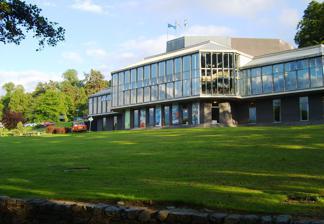
Building: Pitlochry Festival Theatre
Country: United Kingdom
Year built: 1951
Theatre in Pitlochry, Scotland Pitlochry Festival Theatre Location Port-na-Craig, Pitlochry , Scotland Coordinates 56°41′53″N 3°44′07″W / 56.698029°N 3.735306°W / 56.698029; -3.735306 Public transit Pitlochry railway station Type Theatre Capacity 544 Construction Opened 19 May 1951 (original tent theatre) 1981 (current building) Architect James Dunbar-Nasmith Website pitlochryfestivaltheatre .com The Pitlochry Festival Theatre is a large performing arts theatre located in the town and burgh of Pitlochry in Perth and Kinross , Scotland. The idea of a performance space in the area was conceived in the late 1940s by John Stewart, a leading promoter of amateur dramatics in Glasgow . The theatre officially opened on 19 May 1951. History After the decline and subsequent closure of  his Park Theatre Club in the West End of Glasgow, John Stewart decided to plan a theatre site in the Knockendarroch area of Pitlochry. However Stewart's plans were met with little success as building licences were refused by the Ministry of Works . Following this setback, Stewart had the idea of founding a tent-style theatre. After viewing the wet weather tent of London 's Regent's Park and the Birmingham Arena Theatre, Stewart searched for the tents' construction company in Walsall , eventually investing in one for a theatre space for Pitlochry . After construction work and promotion by the Scottish Tourist Board , the theatre officially opened on 19 May 1951. In his opening address, the chairman of the board and later Secretary of State for Scotland Tom Johnston said, "This theatre is a monument to one man’s courage, one man’s persistence, and one man’s great faith." After 30 years of use and regular incidents of weather damage to the tents, it was decided in the late 1970s that the tent structure would be renovated and stabilised. Construction work began on a new theatre building at the current site, and eventually on 19 May 1981 the new theatre building was opened on the 30th anniversary of John Stewart's first tent. Modern day The theatre is now of great cultural importance to the Perthshire area. Every summer, the theatre and its surrounding area attract thousands of tourists with the theatre's famous summer season, which showcases a large amount of the country's talent in dramatic arts, comedy and writing. Each summer the theatre offers six plays in daily repertory, enabling visitors to see six plays in six nights (or in four days if two matinees are included); the theatre asserts that "No other UK theatre attempts this extraordinary feat" and that the nearest similar offering is in Canada. For example, the 2018 season offered: Chicago the musical; Jim Cartwright 's The Rise and Fall of Little Voice ; J. M. Barrie 's Quality Street ; Tom Stoppard 's Travesties ; Rodney Ackland 's Before the Party ; and Rona Munro 's The Last Witch . Expansion In 2014, it was announced that the Pitlochry Festival Theatre would undergo a £25 million expansion of the current building. Plans were made to have the expansion completed and opened for the theatre's 70th anniversary in 2021. References